Environmental issues in Myanmar

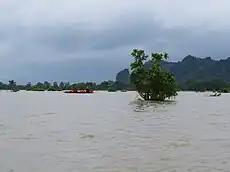
Flood in Myanmar

The air quality in Yangon, the largest city in Myanmar, changes from season to season. There is a slight increase in particulate matter pollution during the rainy season. It increases noticeably when the winter passes and reaches a peak in the middle of summer, during the February–March period in Myanmar. During summer and winter seasons, particulate matter pollution in the city is mainly due to the open burning of household waste and farm waste. Meanwhile, in the rainy season, vehicles are the primary sources of PM pollution in the city.